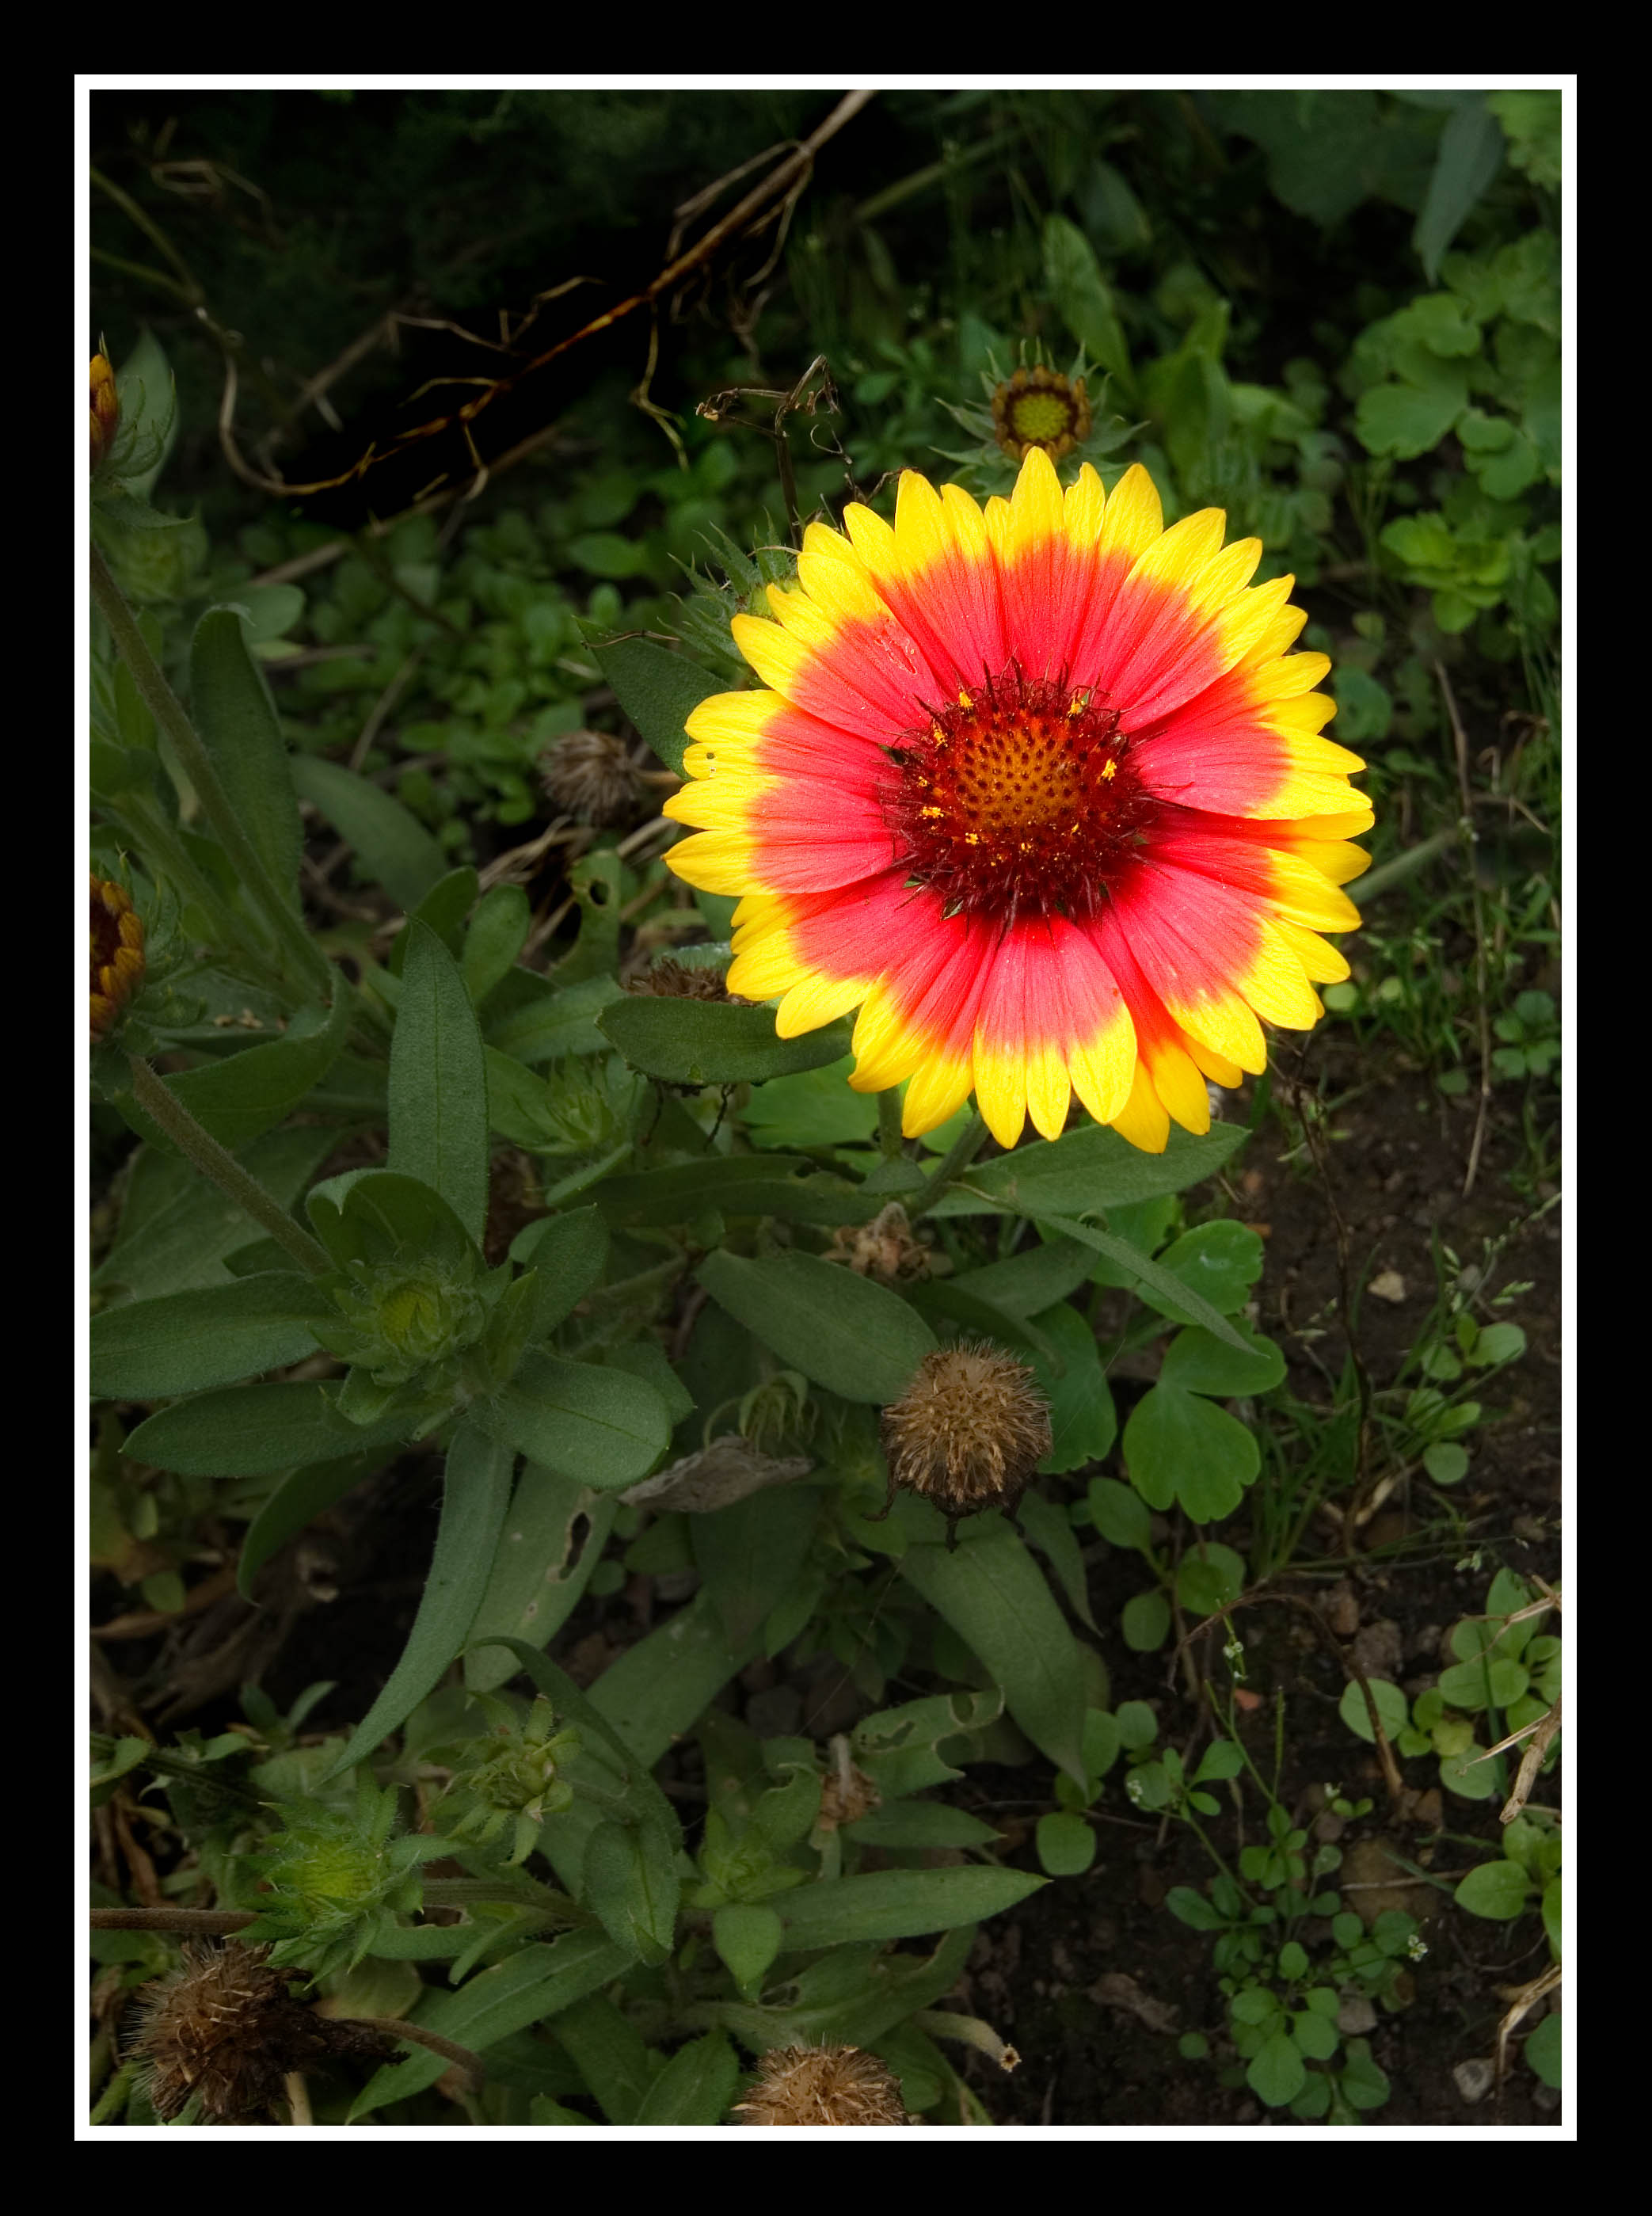
plant, flower, petal, green, red, color, botany, yellow, garden, flora, sunflower, plants, wildflower, flowers, flowering plant, daisy family, annual plant, land plant